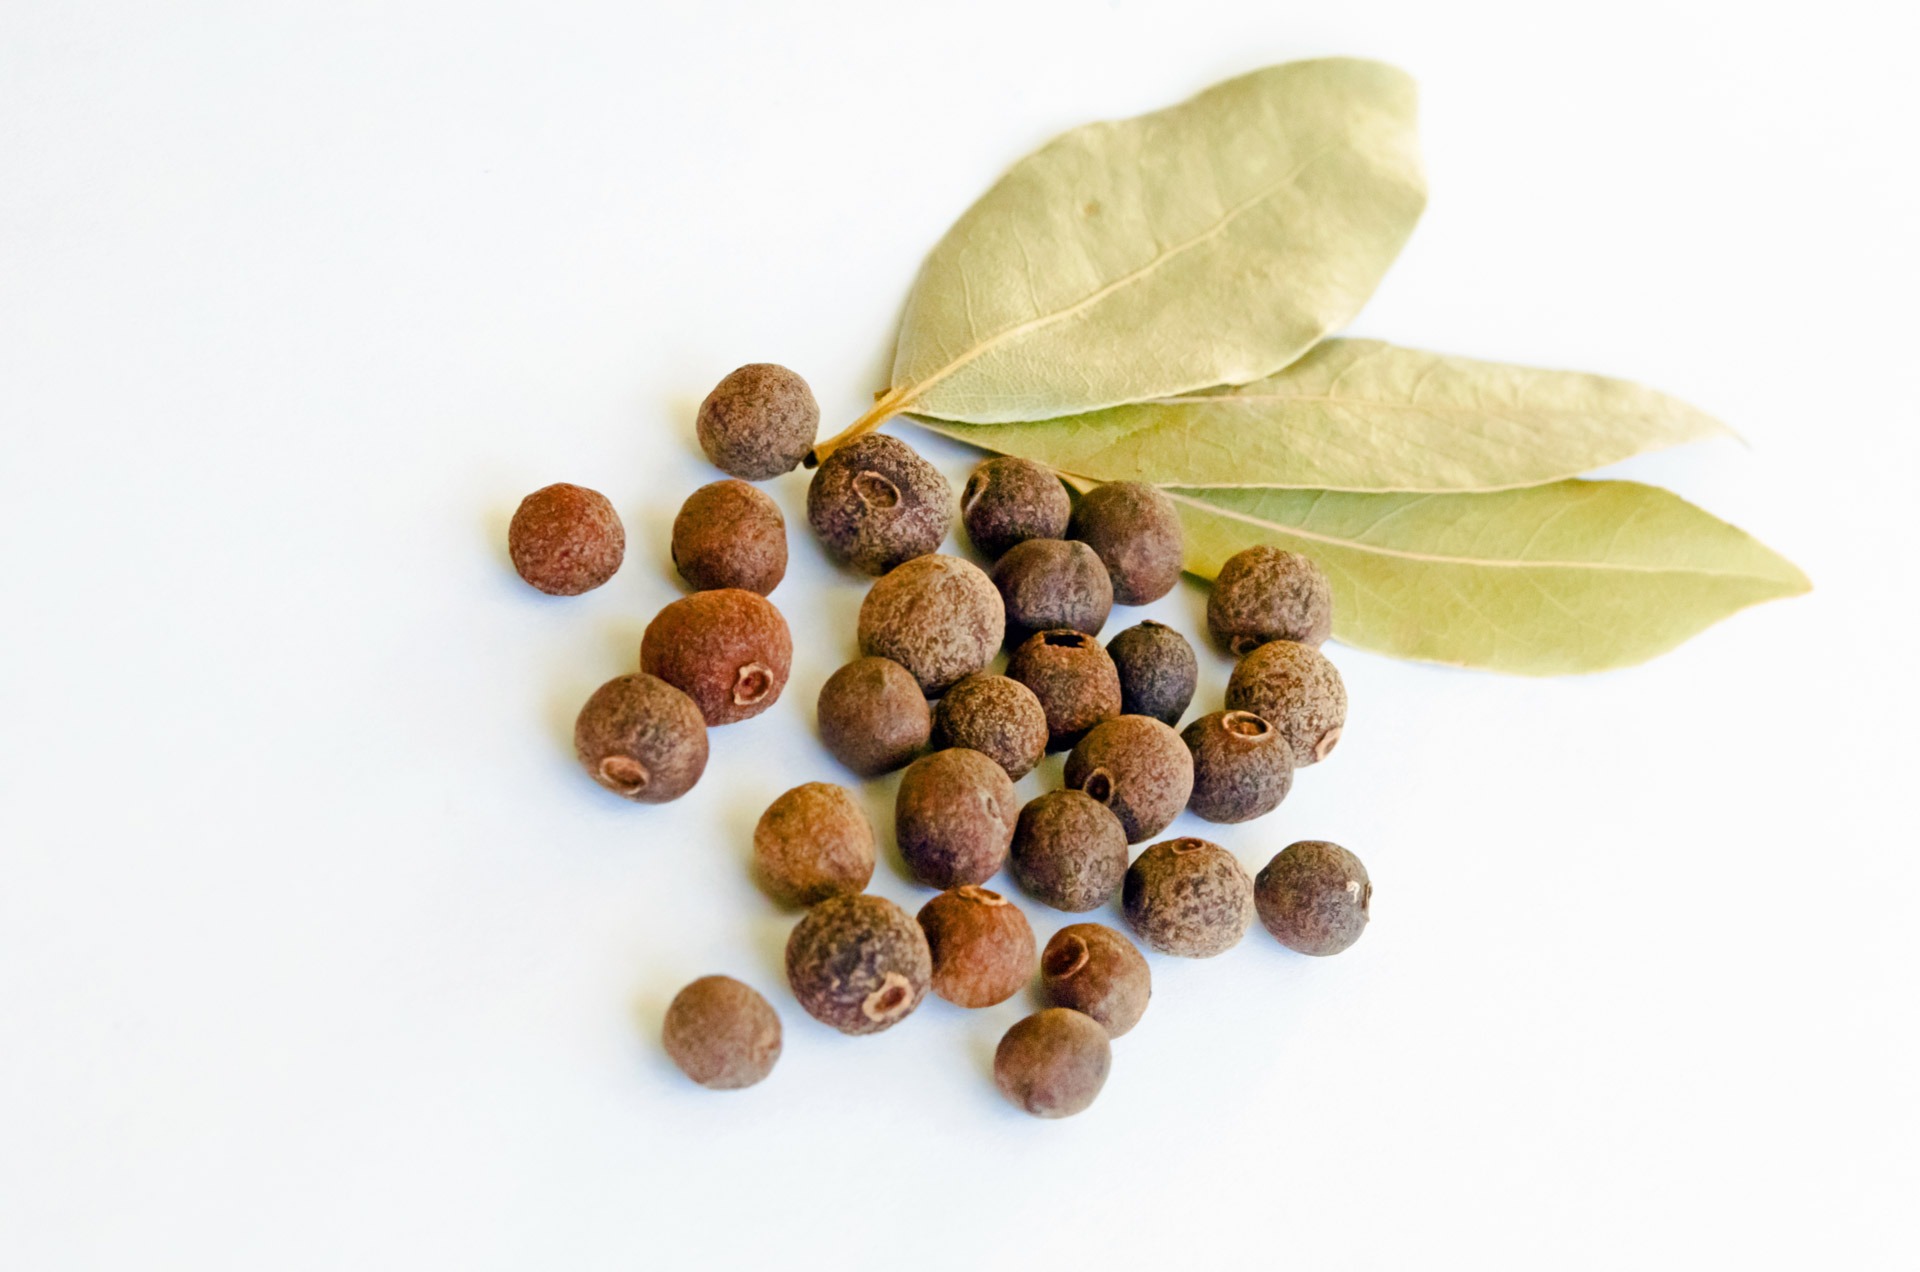
group, plant, fruit, berry, leaf, dry, food, green, spice, cooking, ingredient, produce, kitchen, cook, seasoning, background, laurel, hazelnut, aromatic, flavor, allspice, flowering plant, raw materials, longan, bay leaf, pimento, land plant, nuts seeds, newspice